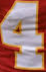
Number: 4